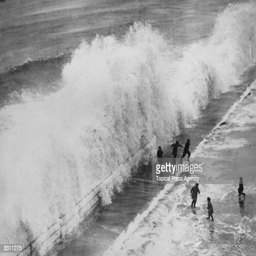
children dodging the waves and spray during high seas